Eucalyptus notabilis

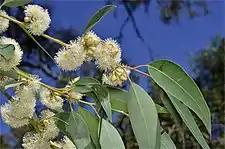
leaves, flowers and flower buds

Eucalyptus notabilis, commonly known as Blue Mountains mahogany or mountain mahogany, is a species of small to medium-sized tree endemic to eastern Australia. It has rough, fibrous bark on the trunk and branches, lance-shaped to curved adult leaves, flower buds in groups of between seven and eleven, white flowers and hemispherical or conical fruit.